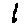
Label: 1